MIPOL1

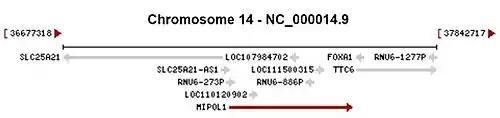
Gene neighborhood of MIPOL1

MIPOL1 has at least 15 known splice isoforms produced by alternative splicing.